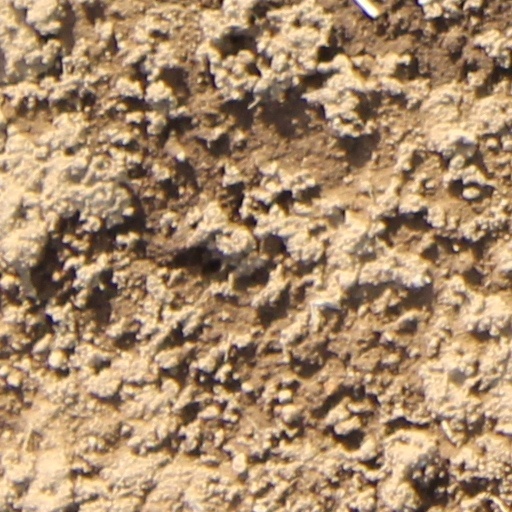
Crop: wheat